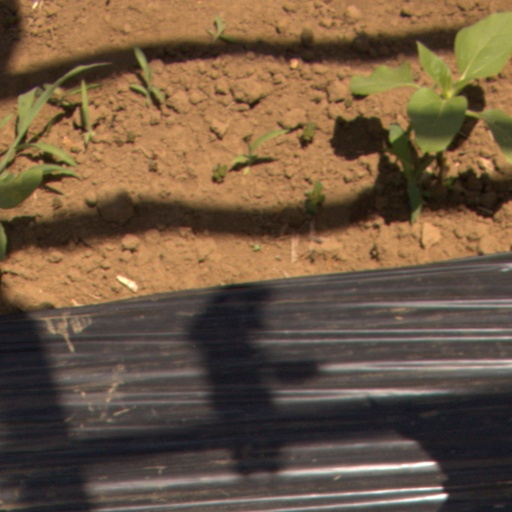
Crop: Jerusalem artichoke